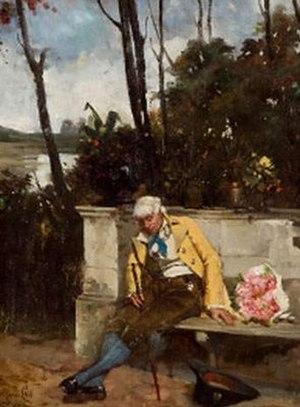
L'amoureux éconduit
Georges Jules Auguste Cain, né le 16 avril 1853 à Paris, mort à Paris 7ᵉ le 4 mars 1919, est un peintre, illustrateur et écrivain français qui a puisé son inspiration dans l'histoire de Paris, de ses théâtres et de ses monuments.